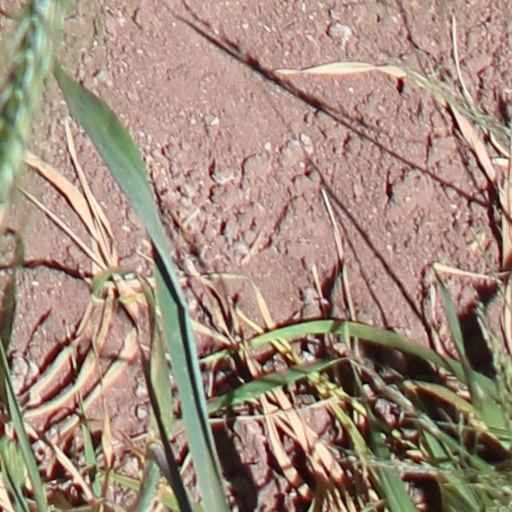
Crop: wheat